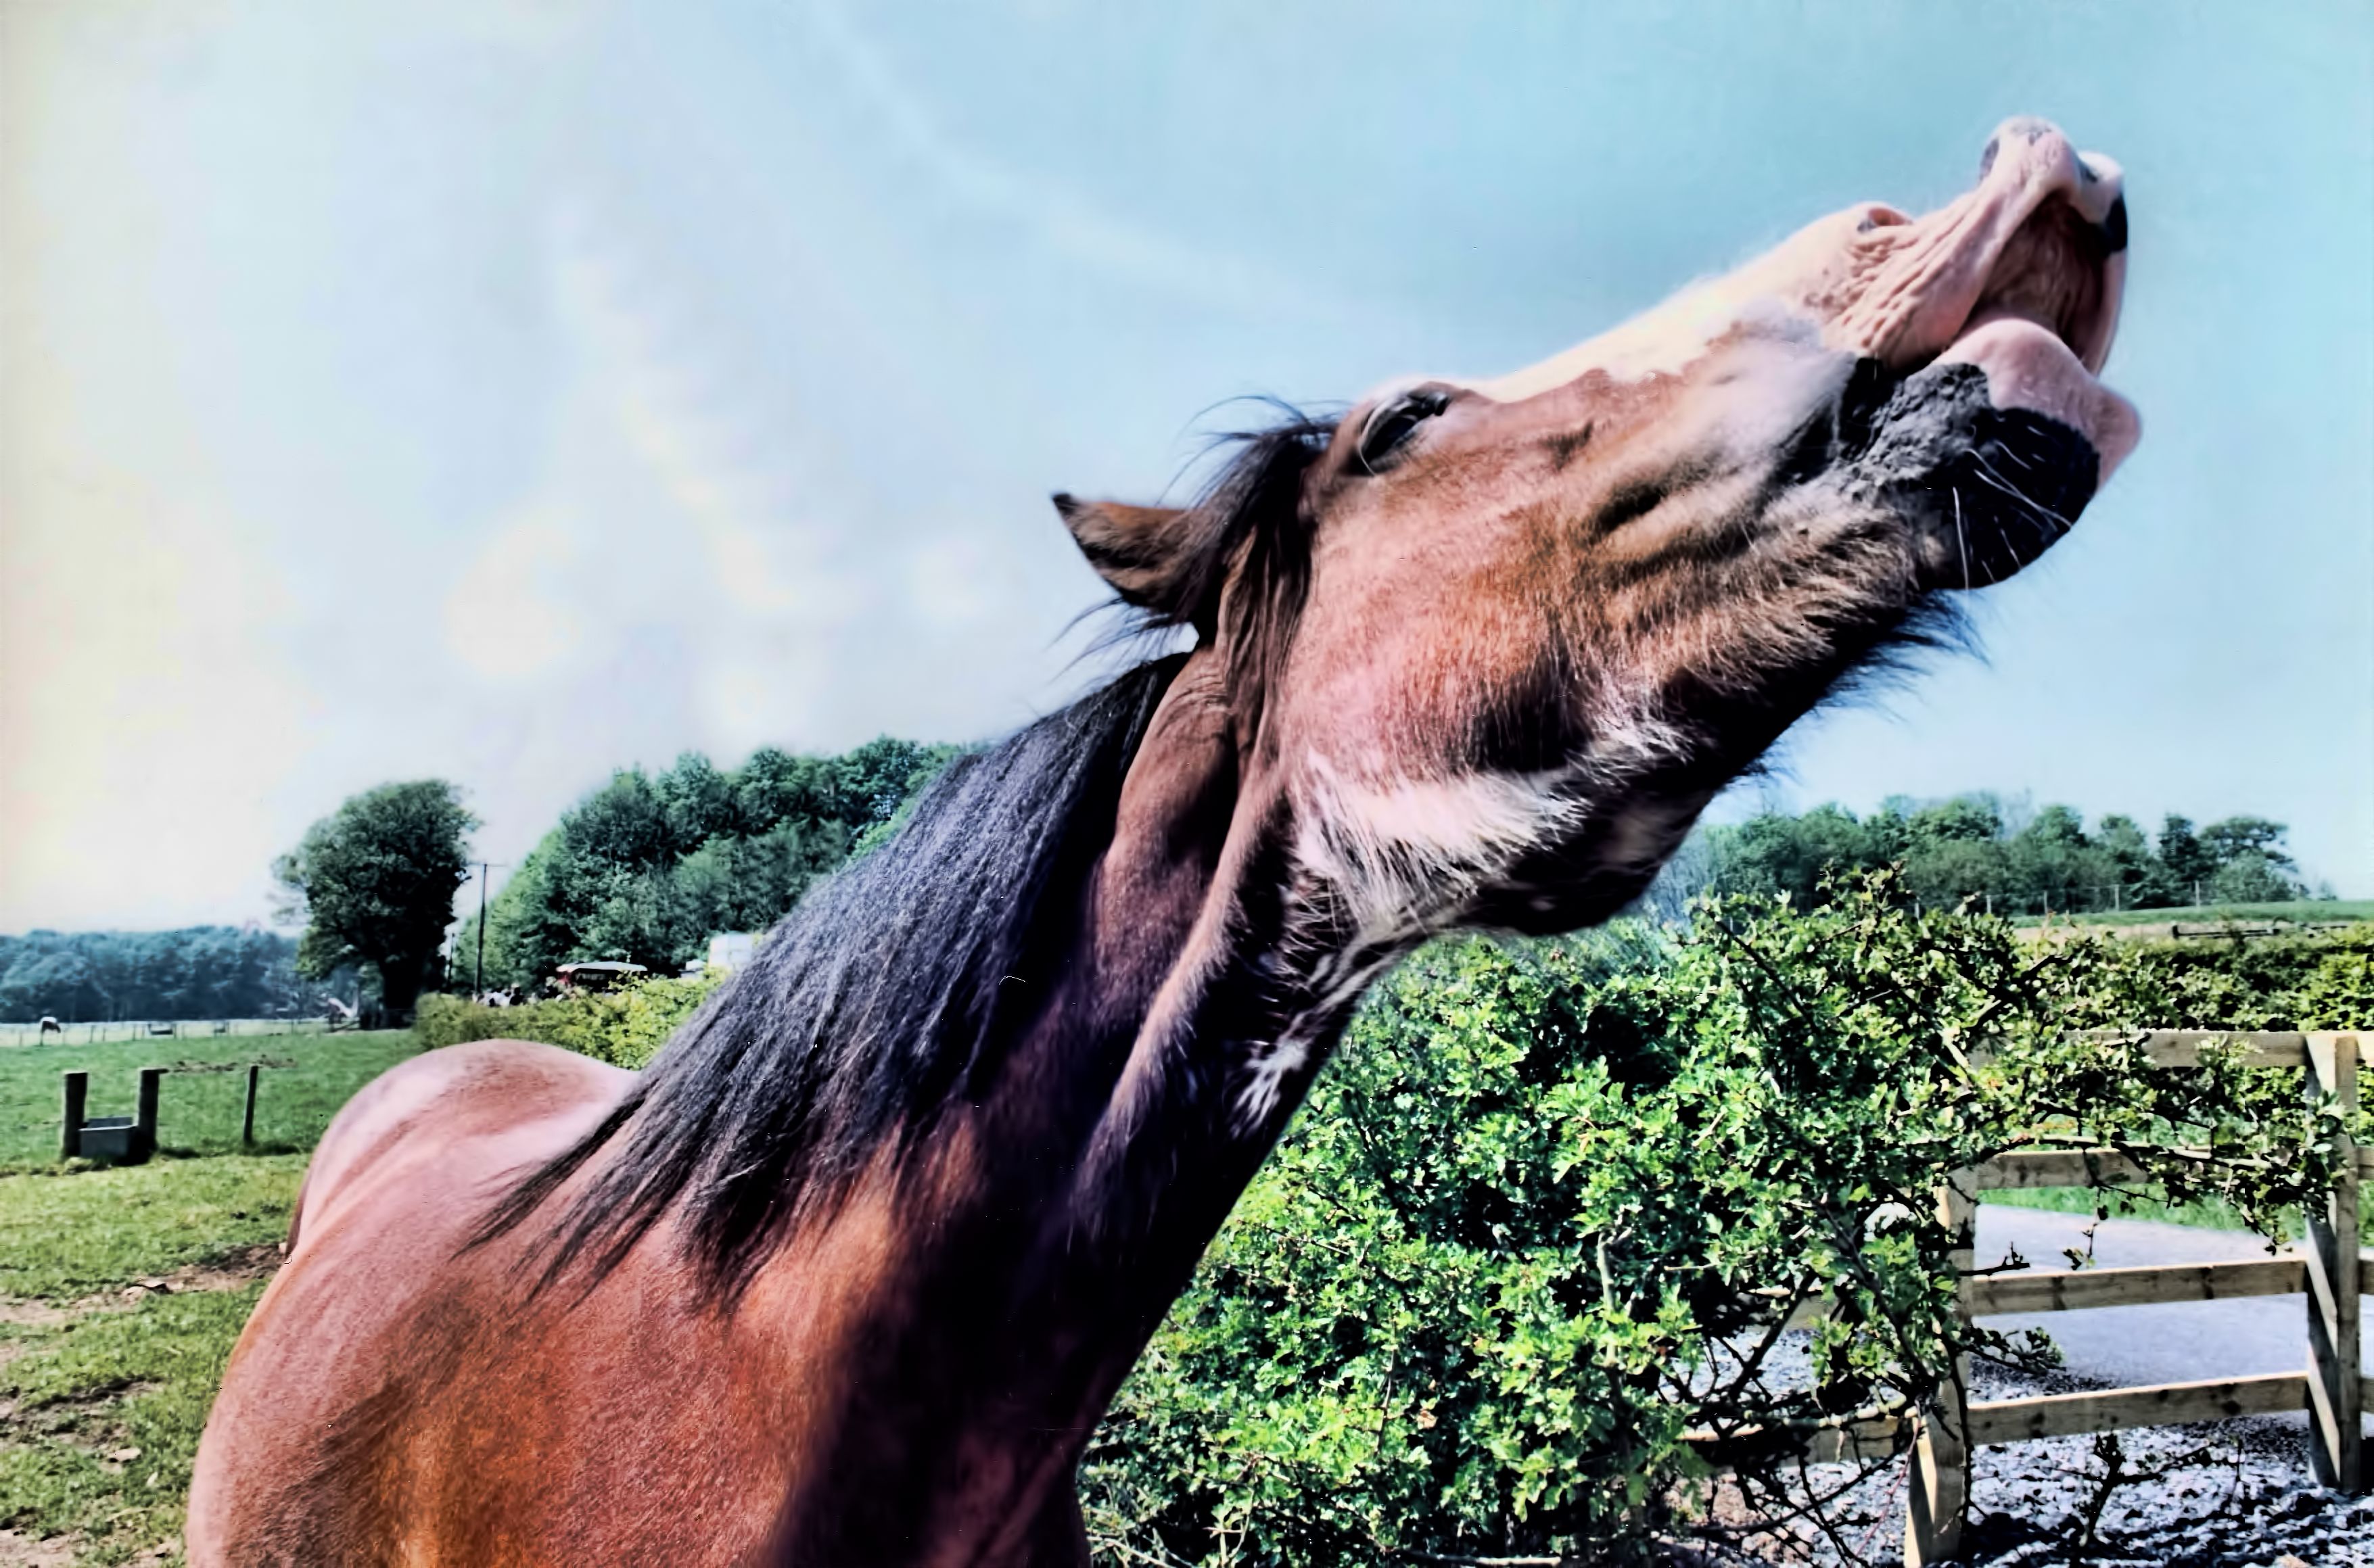
pasture, horse, mammal, stallion, mane, fauna, vertebrate, mare, horse like mammal, mustang horse